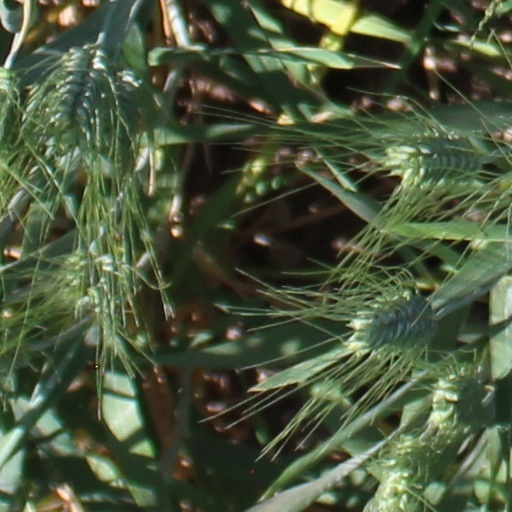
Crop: wheat